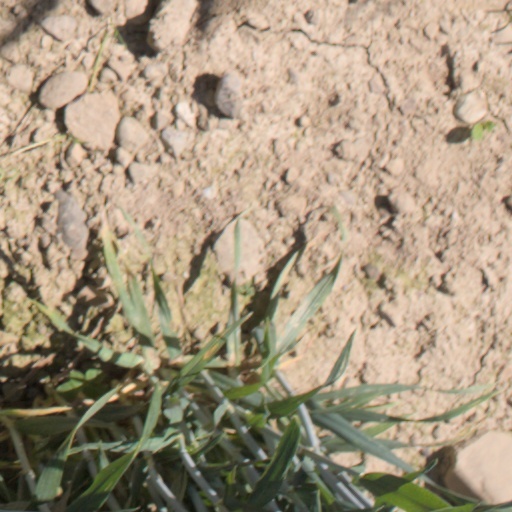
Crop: wheat